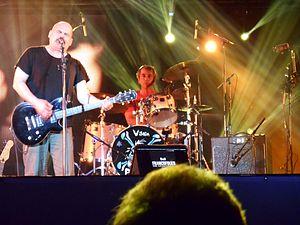
Le groupe Vilain Pingouin a offert une performance aux FrancoFolies de Montréal, le 13 juin 2014, à la place des Festivals. francofolies.com
Vilain Pingouin est un groupe rock québécois fondé à Montréal en 1986.
Cet article traite des événements qui se sont produits durant l'année 1991 au Québec.